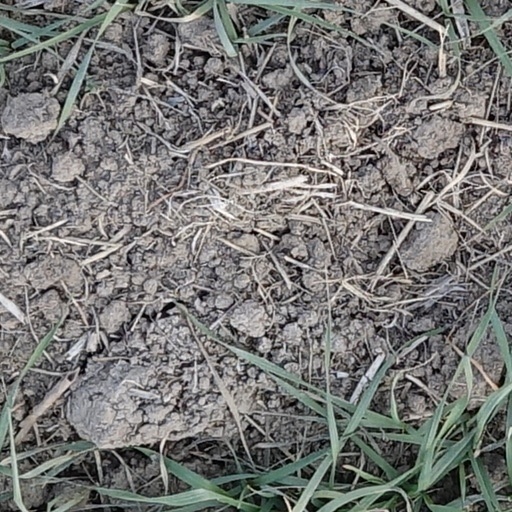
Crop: wheat